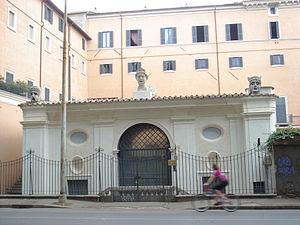
Le palais Sacchetti est un palais romain du XVIᵉ siècle situé via Giulia à Rome.